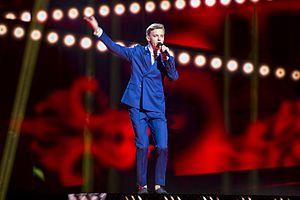
L'Estonie participe au Concours Eurovision de la chanson, depuis sa trente-neuvième édition, en 1994, et l’a remporté à une reprise, en 2001.